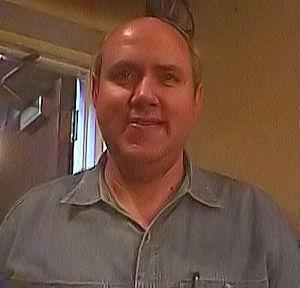
Cette page présente une chronologie de l'année 2018 dans le domaine de l'astronomie.